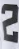
Number: 2